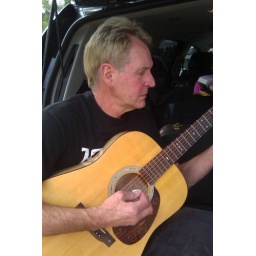
So Mr. Tini glass is the strummer. Just pull the truck over and play me some blues.